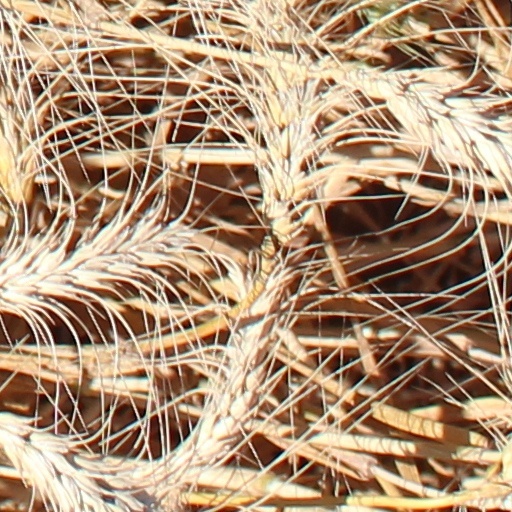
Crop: wheat